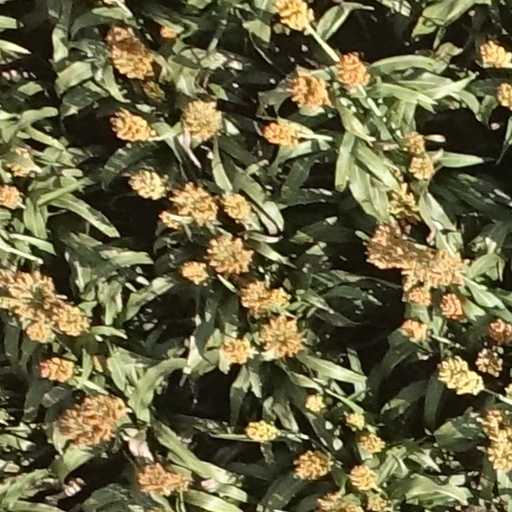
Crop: sorghum